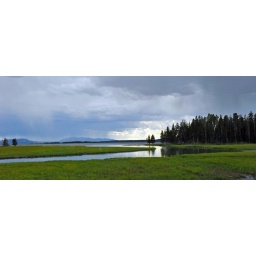
Lake Yellowstone, taken out of the car window while stuck in a bison jam.